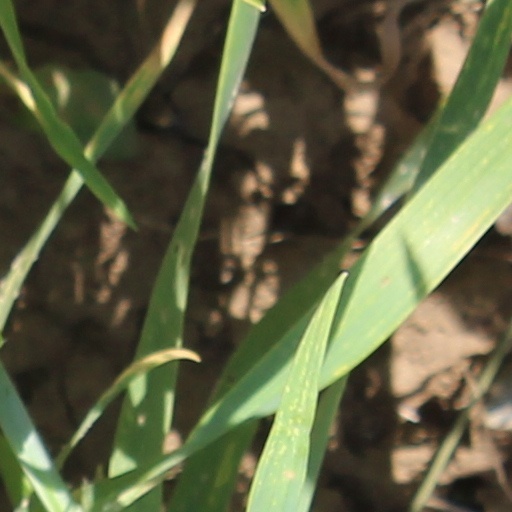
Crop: wheat